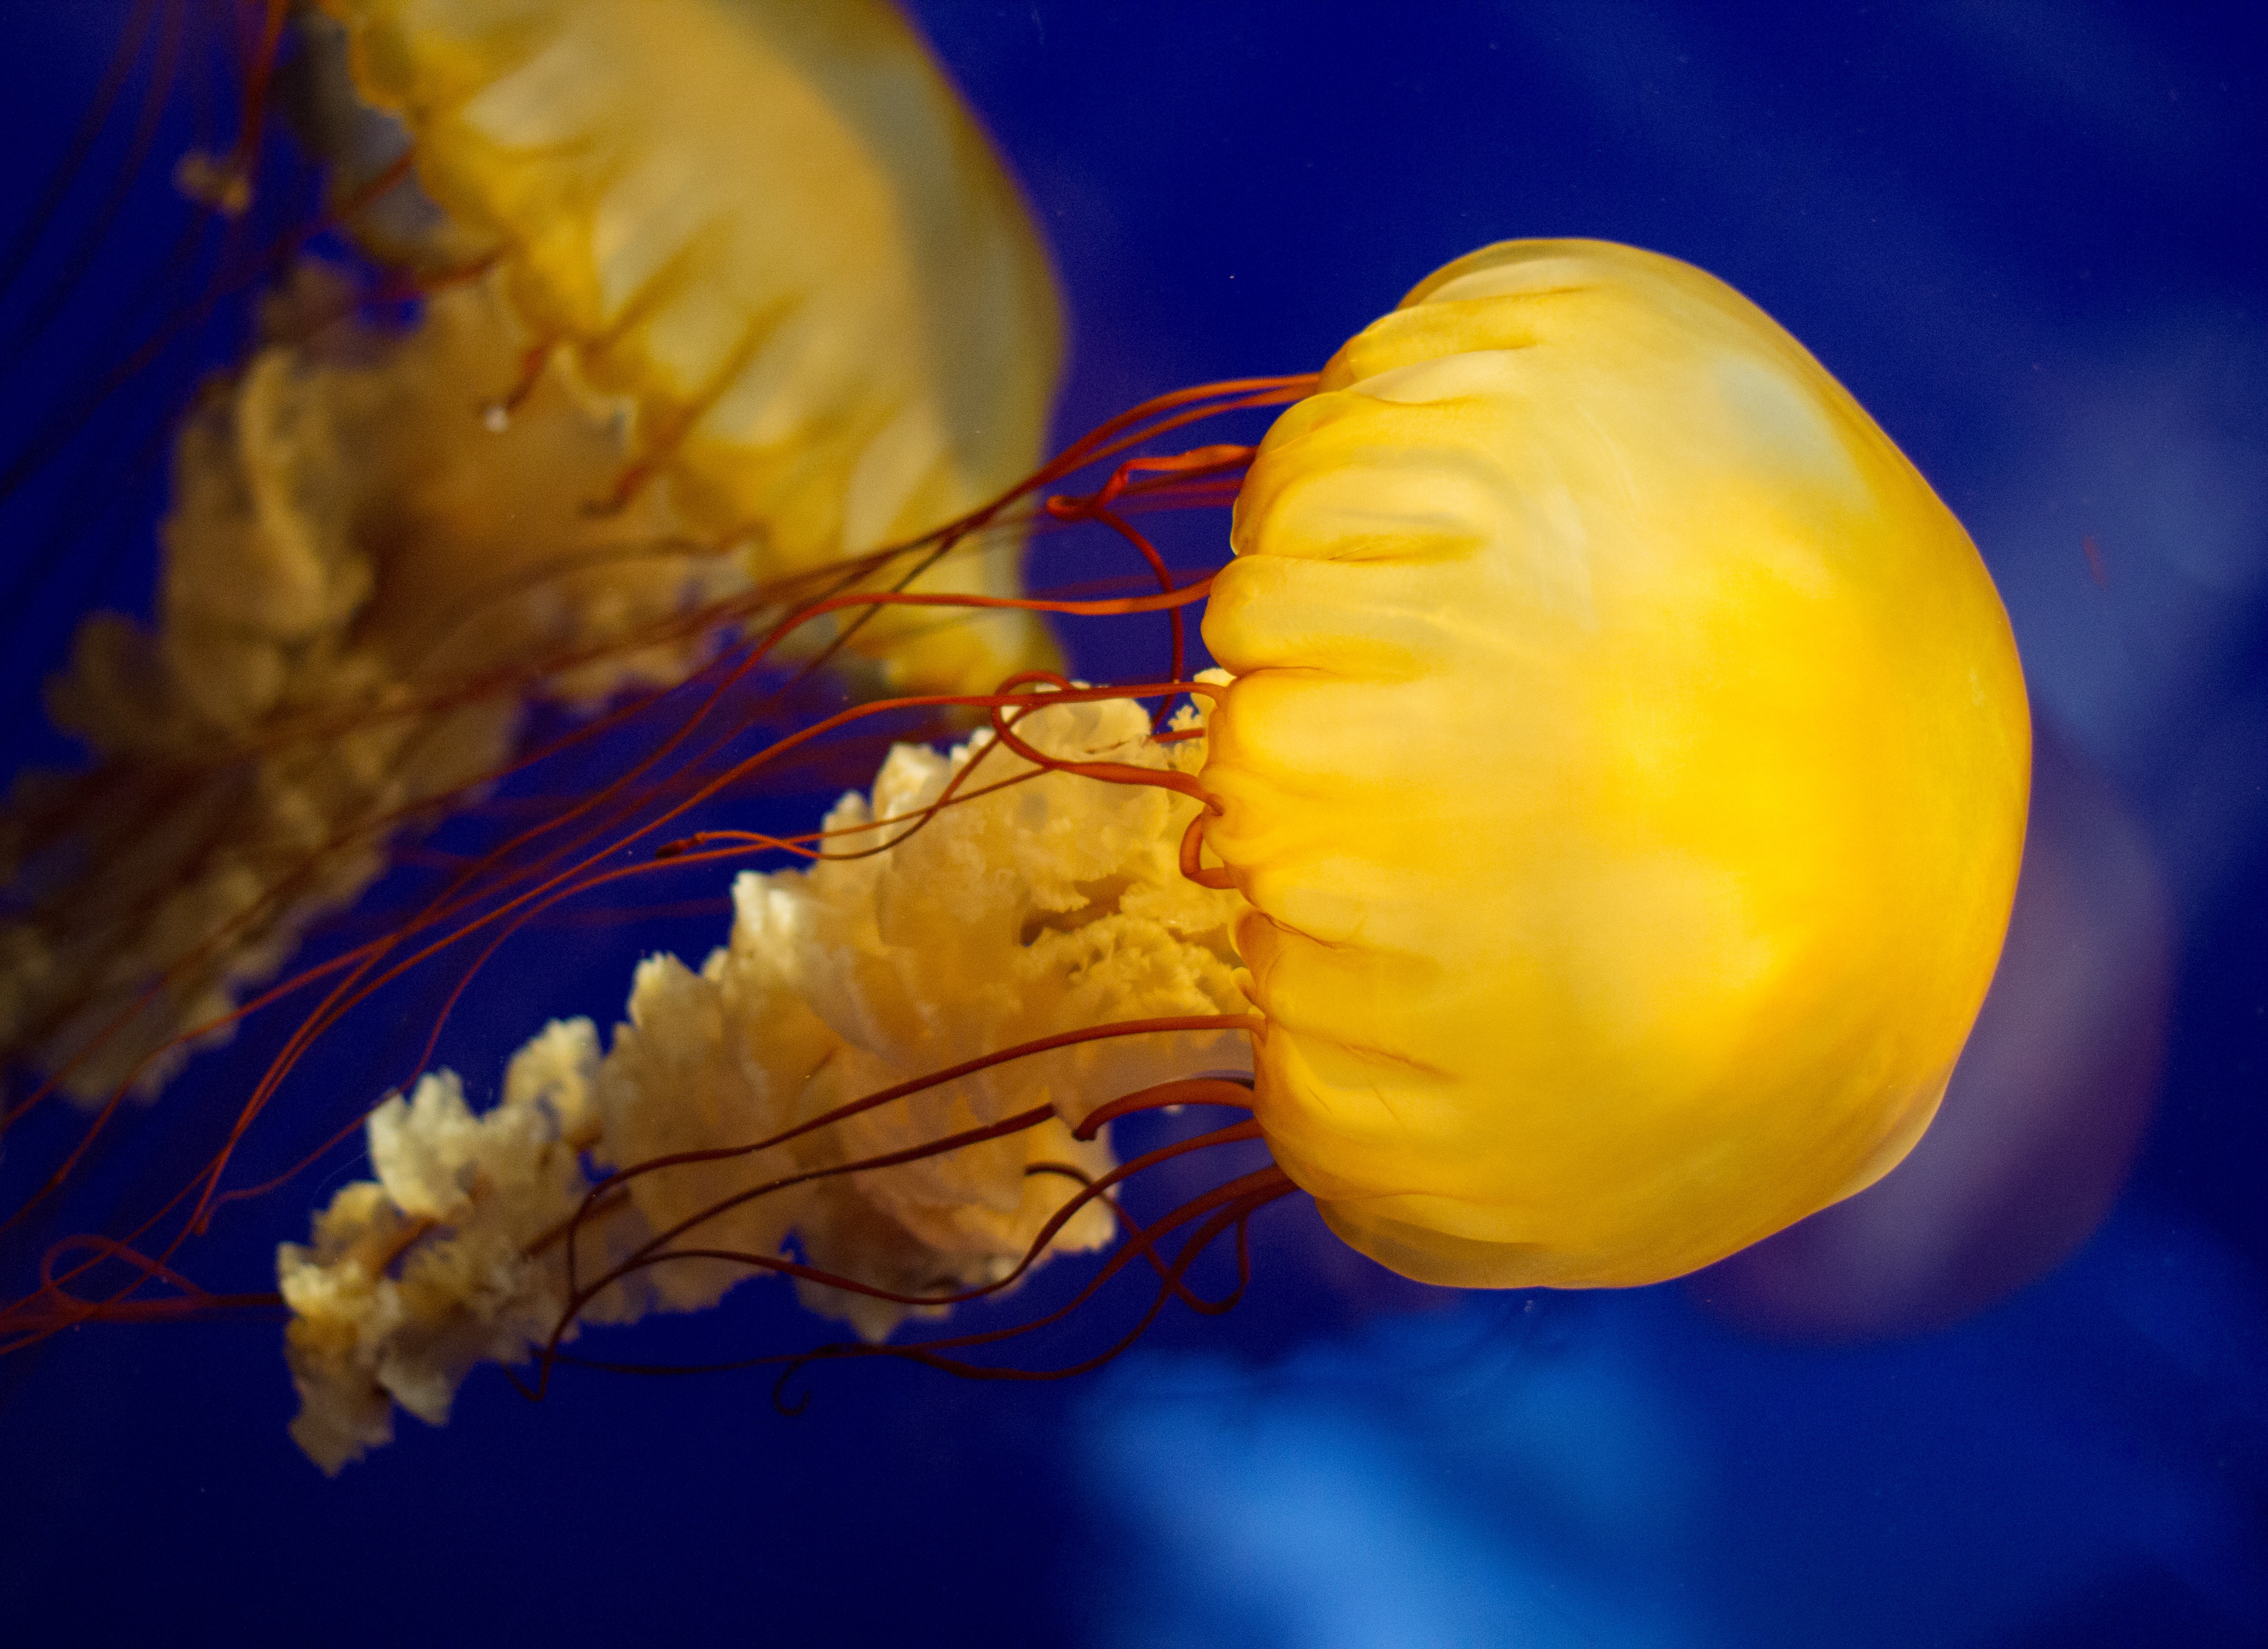
sea, sky, underwater, jellyfish, yellow, invertebrate, close up, aquarium, cnidaria, sea life, macro photography, organism, computer wallpaper, marine biology, marine invertebrates